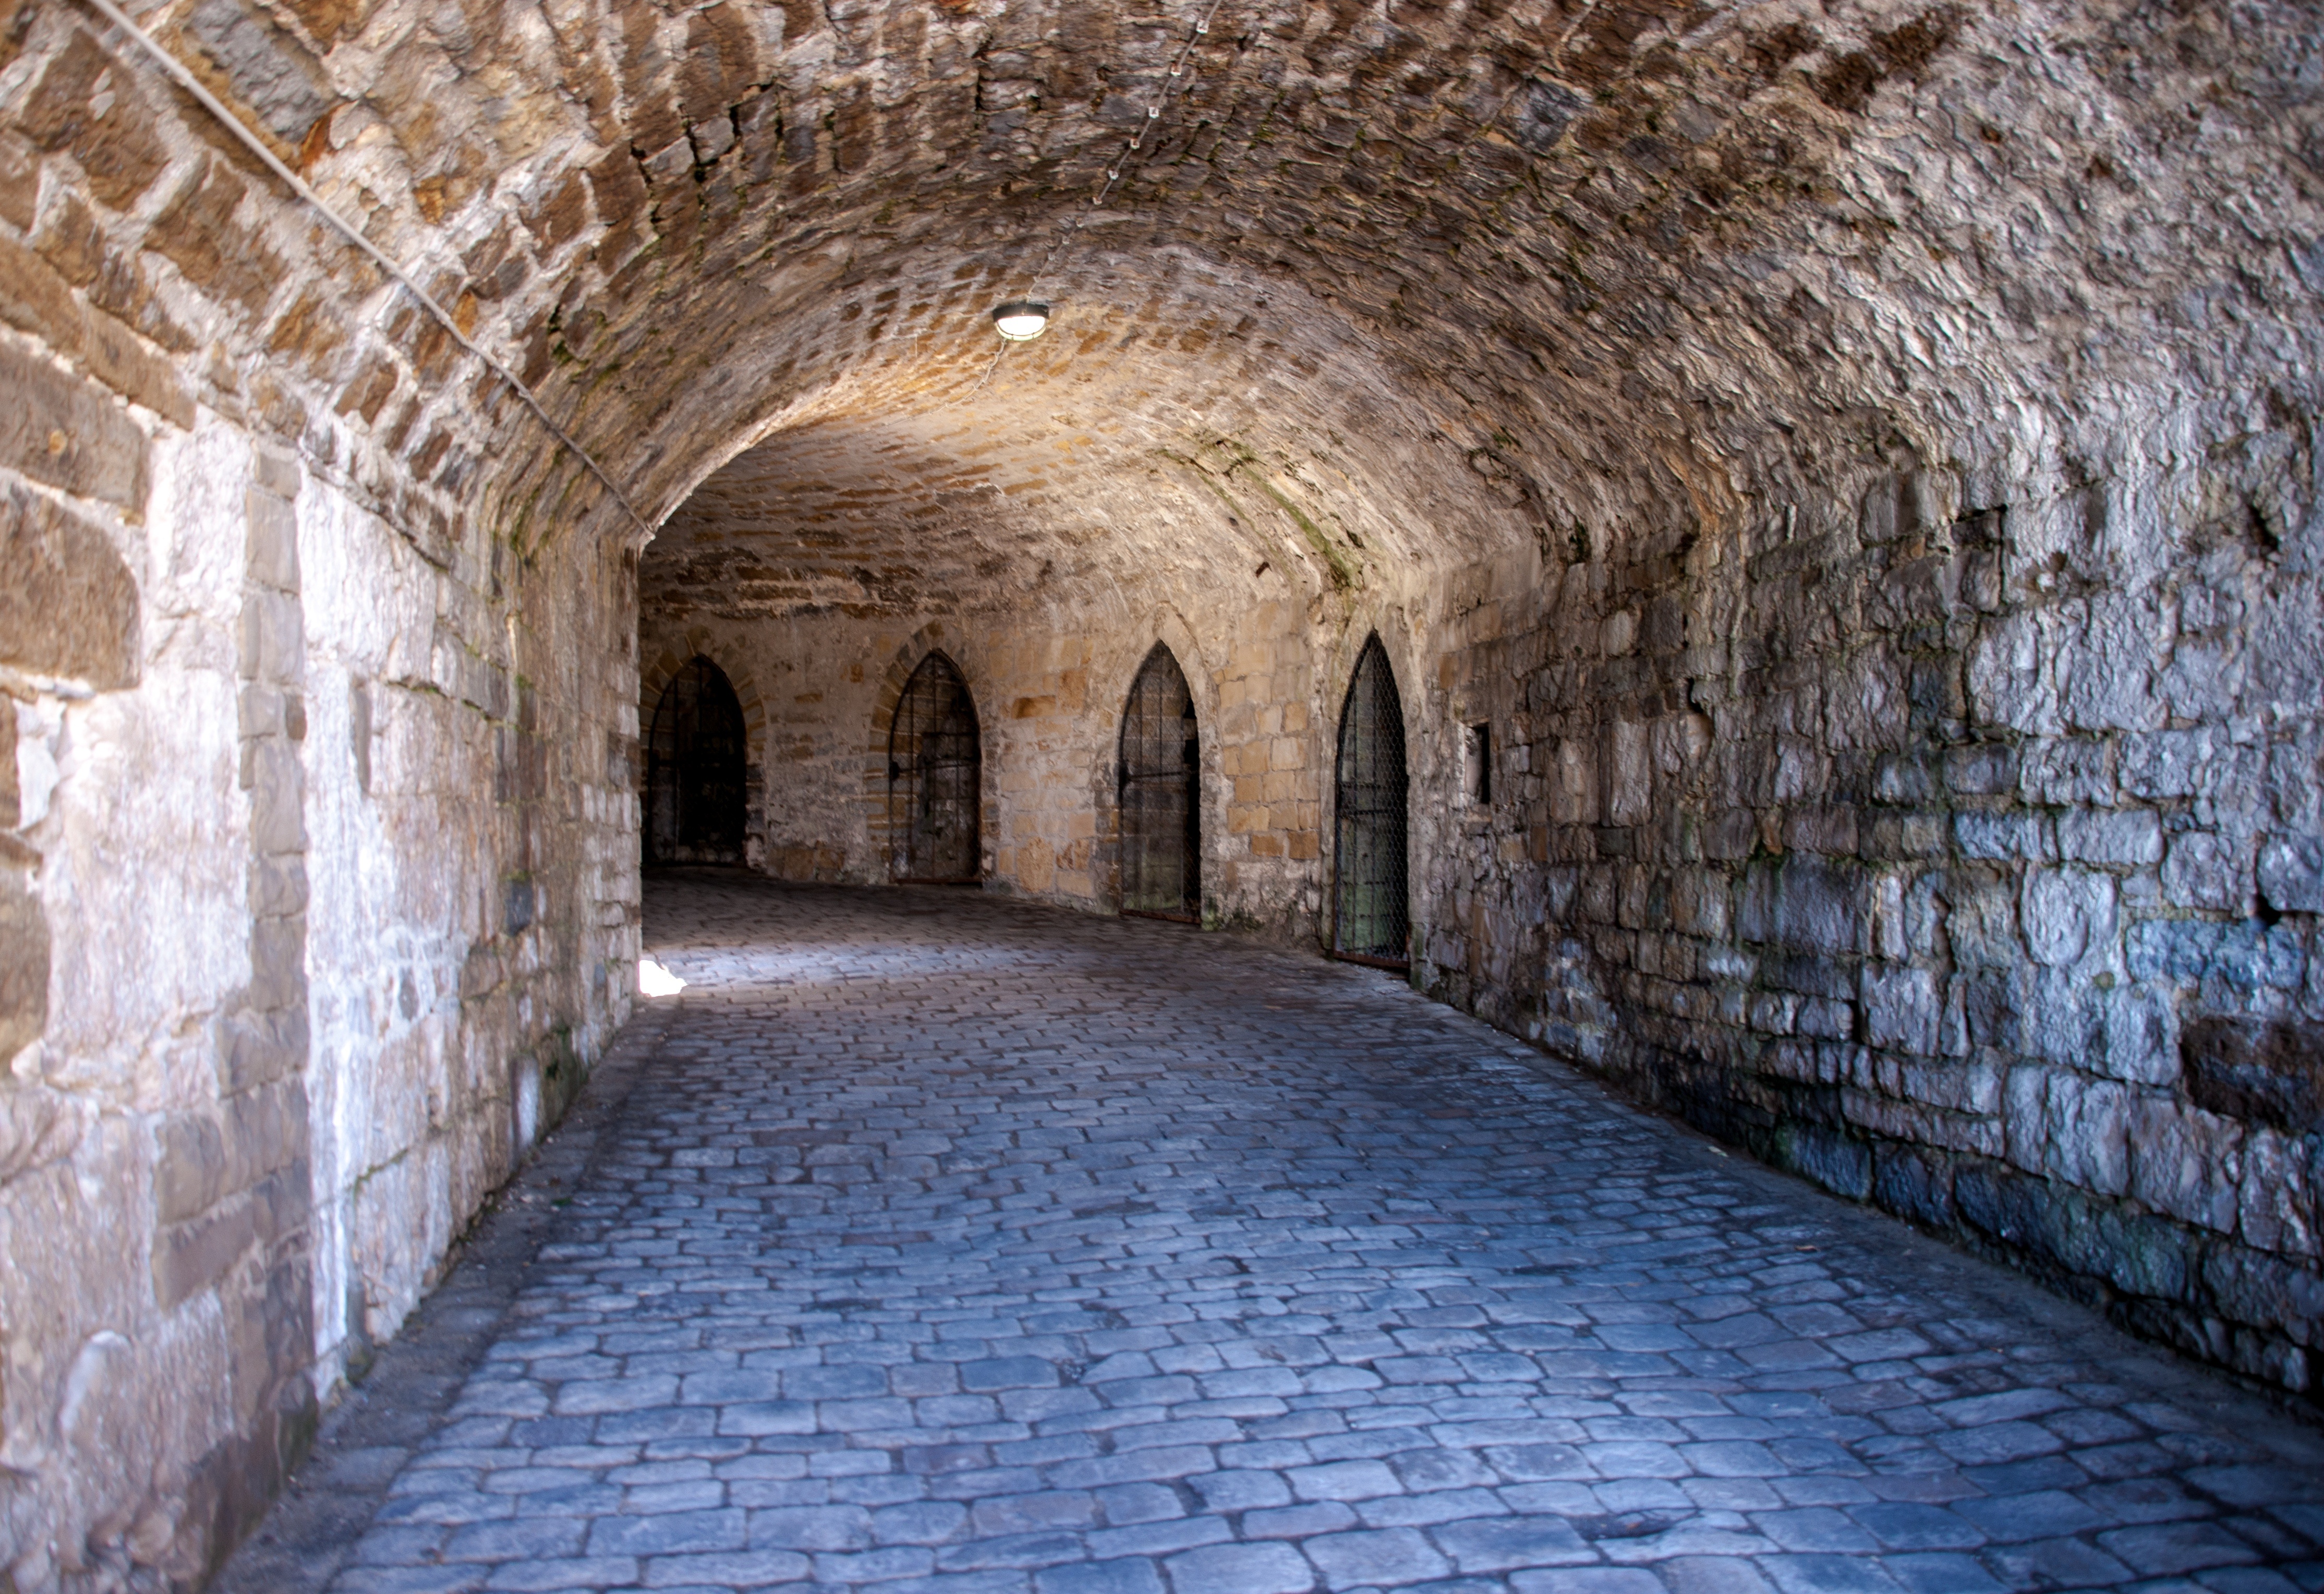
building, wall, tunnel, formation, arch, castle, fortress, ruins, infrastructure, monastery, germany, crypt, castle wall, hohenzollern, hohenzollern castle, ancient history